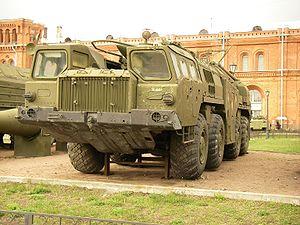
Le terme Scud désigne une famille de missiles balistiques à courte portée développée à compter des années 1950 par l'Union soviétique. Le terme provient de la désignation OTAN du missile soviétique R-11 et de ses déclinaisons postérieures les missiles R-17 et R-300 Elbrus, respectivement désignés à l'Ouest comme SS-1c Scud-B et SS-1d Scud-C. La première version du R-11 fut déployée en 1957 par l'Union soviétique.
Le MAZ-7310 est un camion militaire soviétique 8x8 construit par MAZ.
L'usine automobile de Minsk est une société administrée par l'état biélorusse, constructeur automobile de camions et d'autobus biélorusse, l'un des plus importants en Europe de l'Est. Elle ne fabrique plus d'automobiles : toute sa production se concentre sur les camions, les bus, les autocars, les minibus et les véhicules militaires.